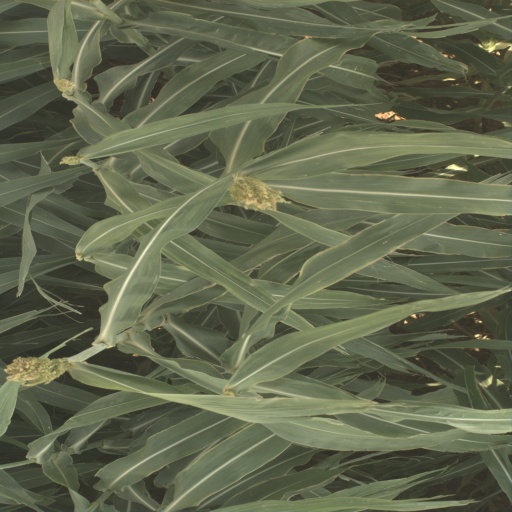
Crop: sorghum